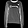
Label: Pullover